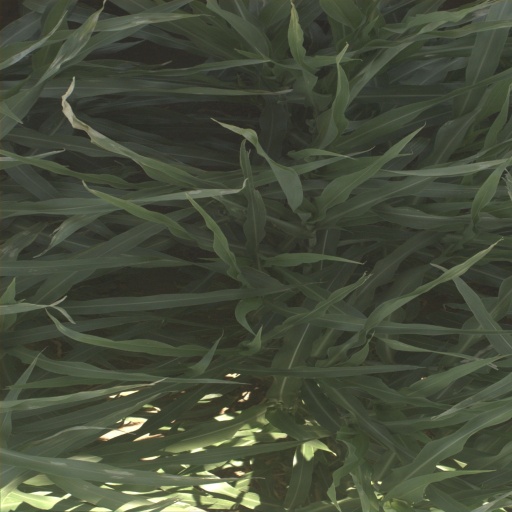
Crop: sorghum